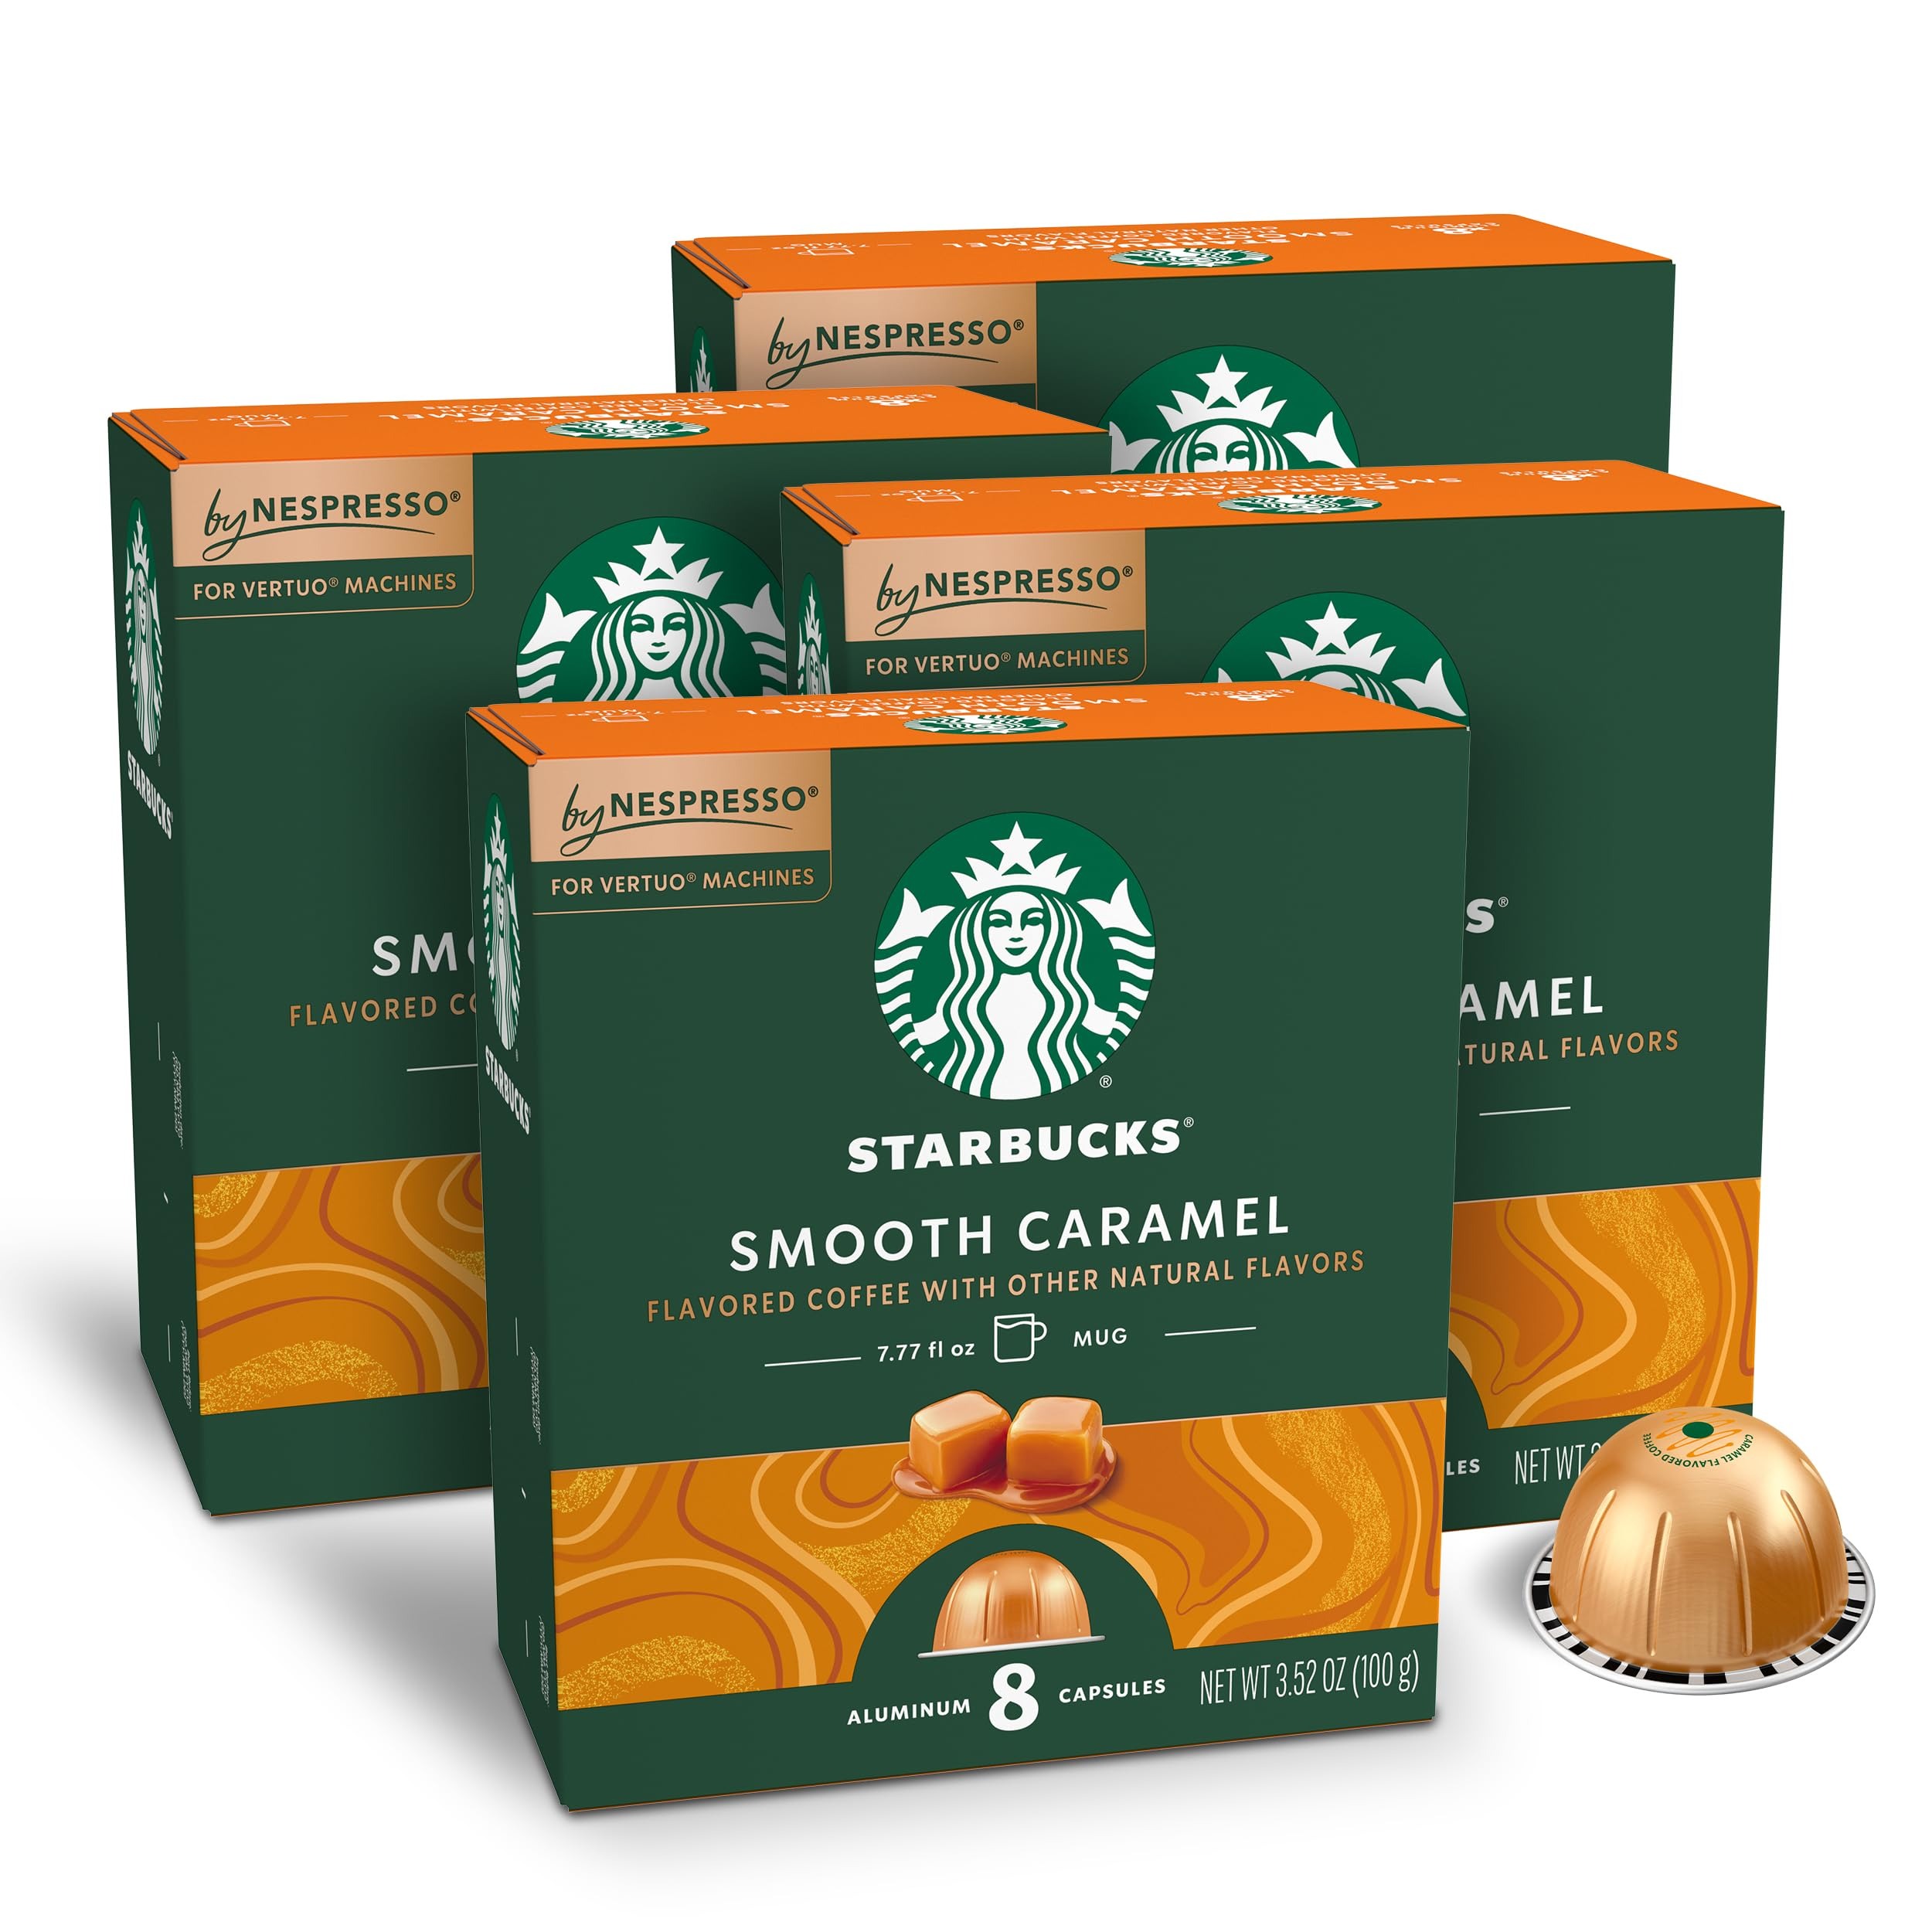
Item Name: Starbucks by Nespresso Vertuo,Caramel Flavored Coffee, 32-count Coffee Pods, Brews 7.8 oz.
Bullet Point 1: STARBUCKS BY NESPRESSO: Enjoy the classic taste of Starbucks you love with this 4 pack of Starbucks Smooth Caramel Flavored Coffee for Nespresso Vertuo coffee pods
Bullet Point 2: SMOOTH AND BUTTERY CARAMEL: This naturally flavored Starbucks coffee has a profile level intensity of 5, with buttery caramel and vanilla notes, blended with 100% arabica beans from Latin America
Bullet Point 3: MADE FOR NESPRESSO VERTUO: Each Starbucks capsule for Nespresso Vertuo machines best brews a 7.77-fluid-ounce mug
Bullet Point 4: RECYCLABLE: Starbucks by Nespresso for Vertuo coffee pods are made from aluminum and are fully recyclable through the Nespresso recycling program
Bullet Point 5: STARBUCKS QUALITY AT HOME: Starbucks capsules for Nespresso Vertuo machines contain the high-quality Starbucks coffee that you know and love
Value: 32.0
Unit: Count

Price: 47.92